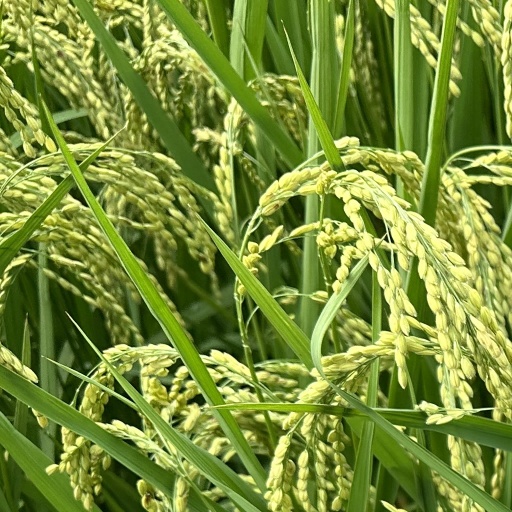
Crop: rice